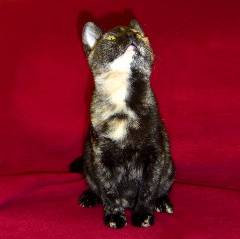
Label: cat